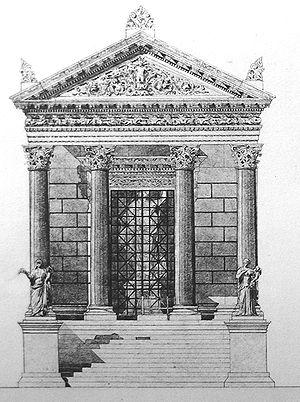
Le palais de Dioclétien est la résidence impériale fortifiée construite par l'empereur Dioclétien sur la côte dalmate pour s'y retirer après son abdication volontaire en 305. C'est l'un des édifices de l'Antiquité tardive les mieux conservés. Ces vestiges sont préservés dans le cœur historique de Split, en Croatie. Contrairement à une légende populaire, la ville — Spalatum en latin — doit son nom à celui de la cité grecque voisine d'Aspalathos — « buisson blanc » — et non au terme latin signifiant palais — palatium. L'empereur Dioclétien y a vécu l'essentiel des dernières années de sa vie et, à sa mort, son corps a été déposé dans un sarcophage placé dans le mausolée qu'il y avait fait construire.